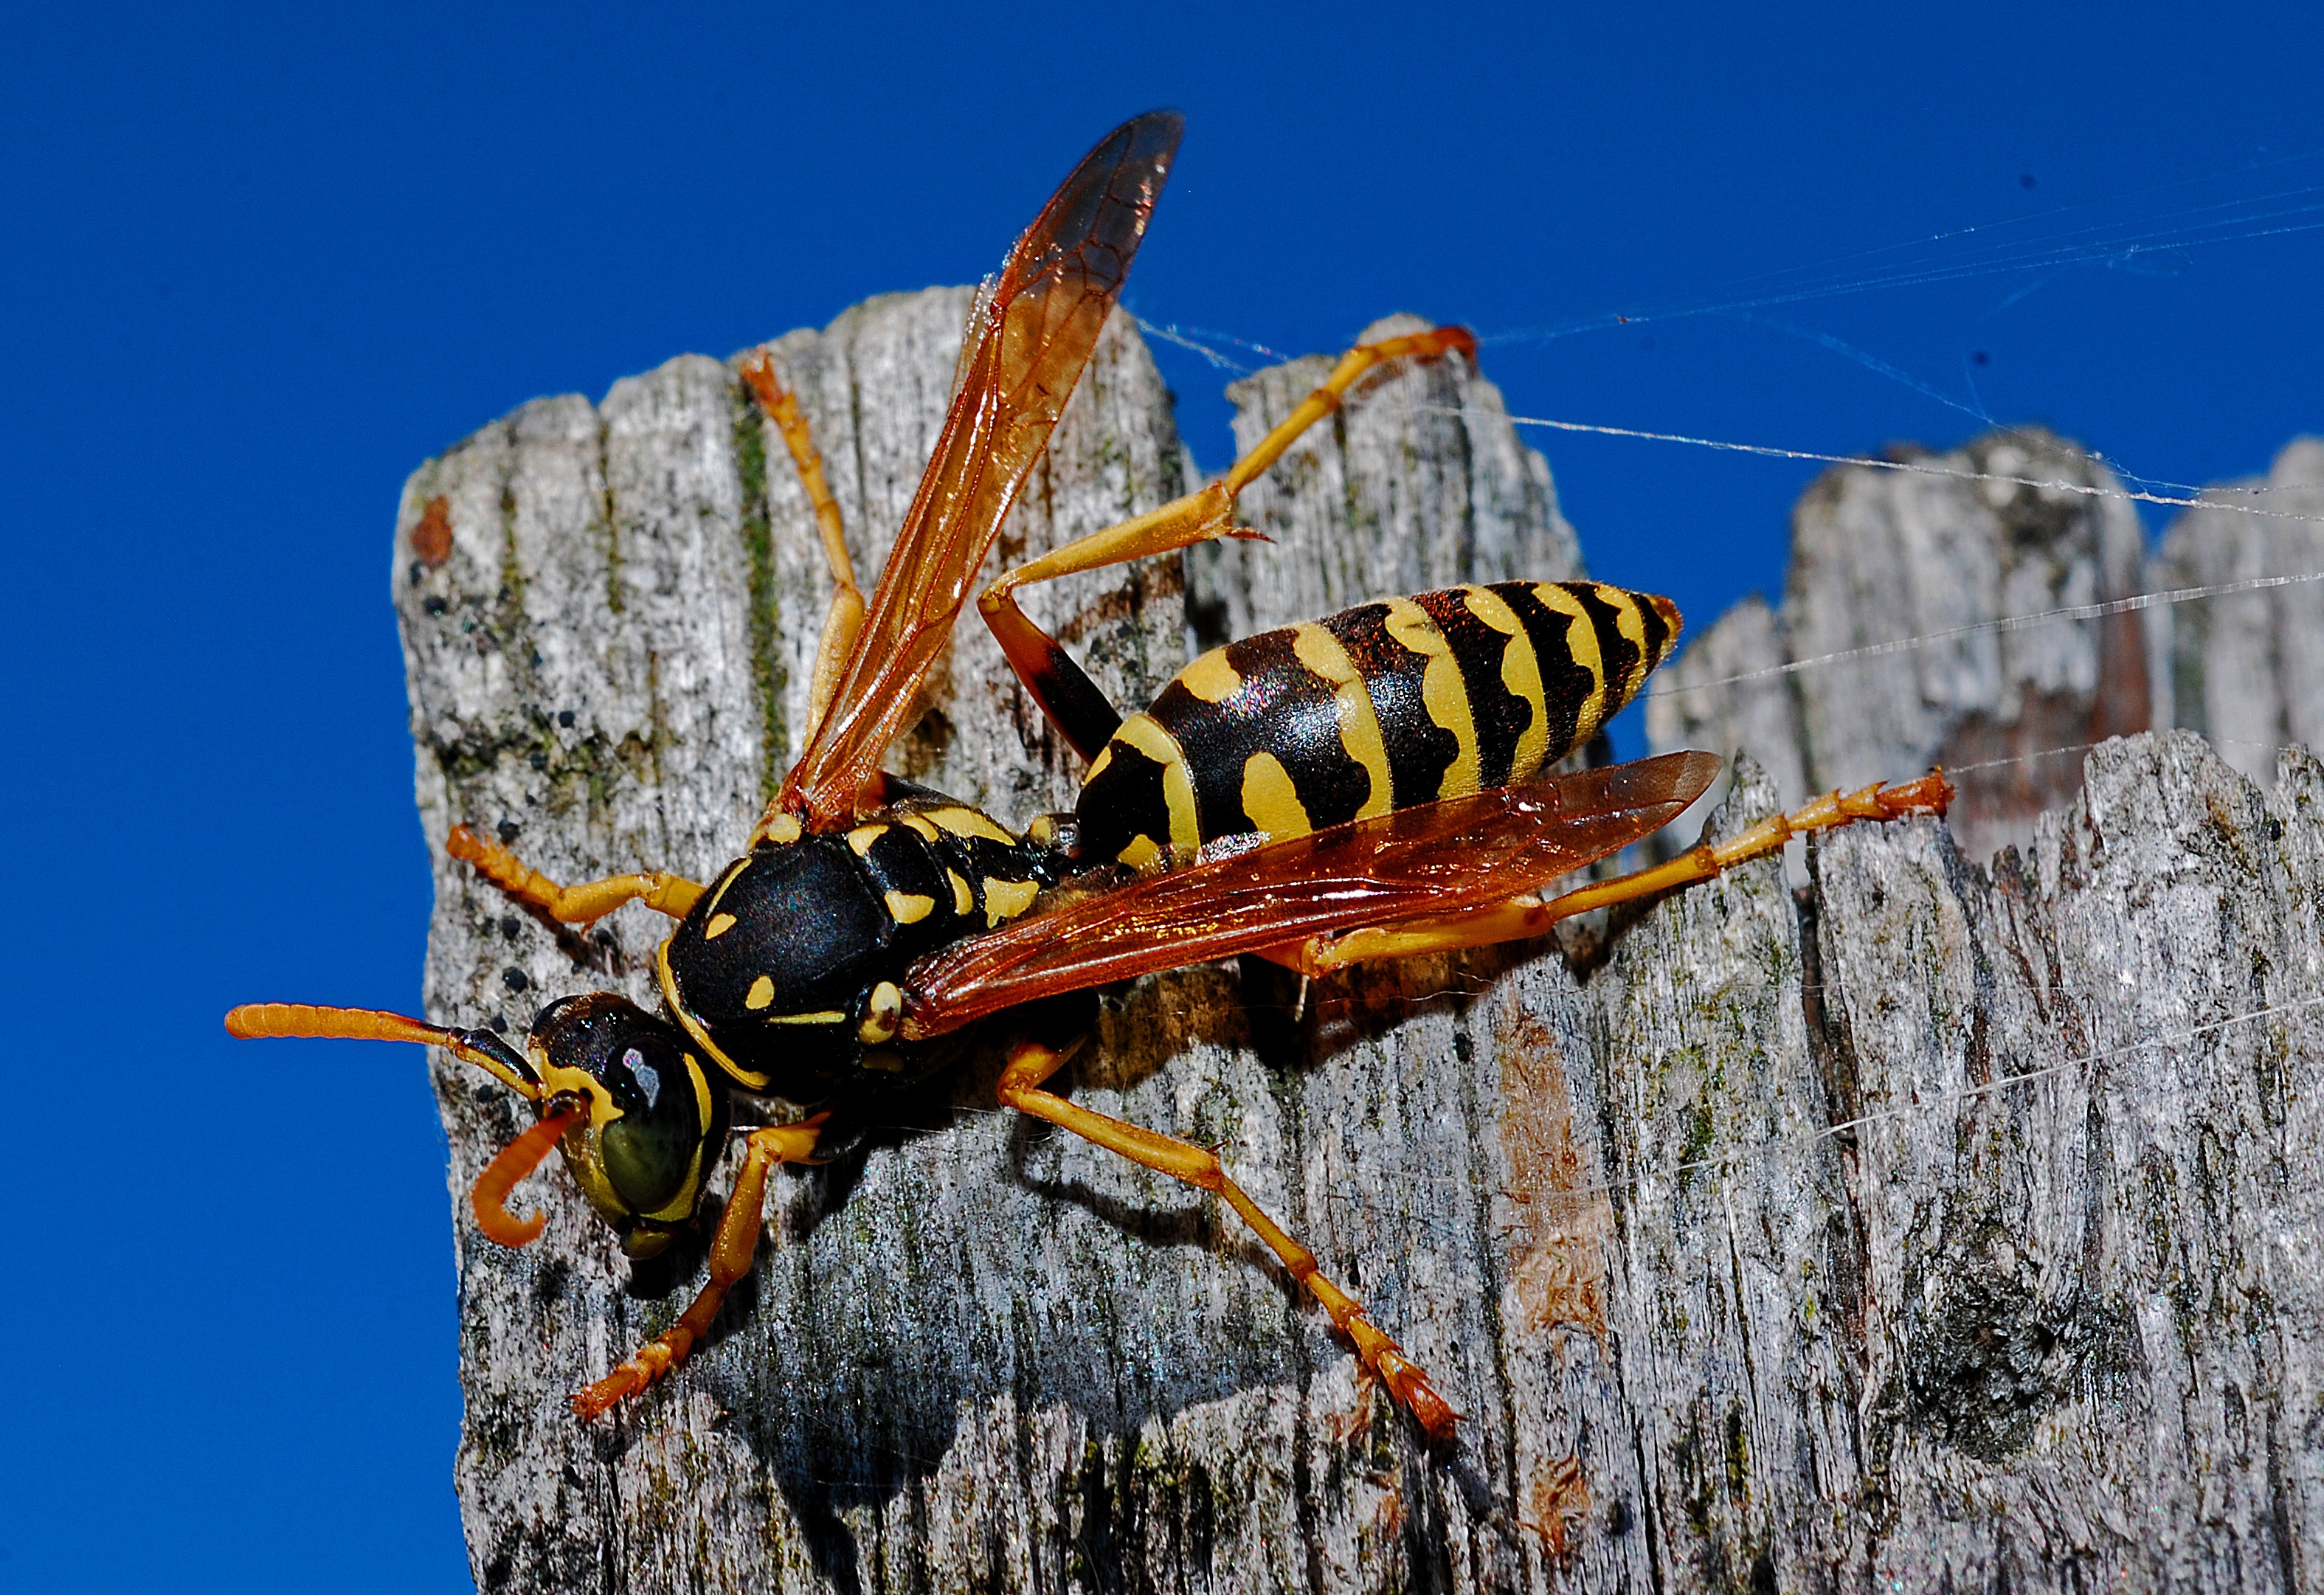
nature, outdoor, animal, insect, macro, biology, fauna, invertebrate, hornet, wasp, locust, macro photography, arthropod